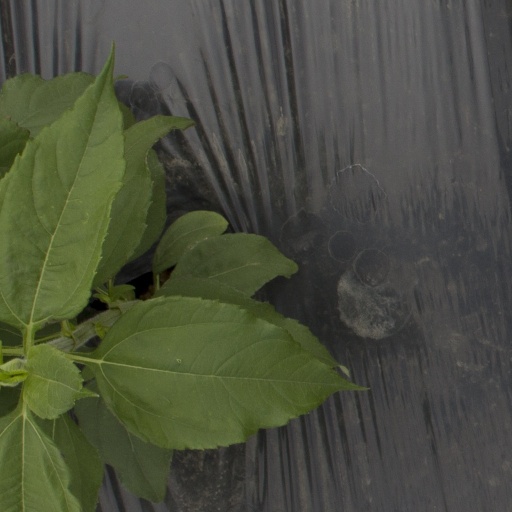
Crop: Jerusalem artichoke